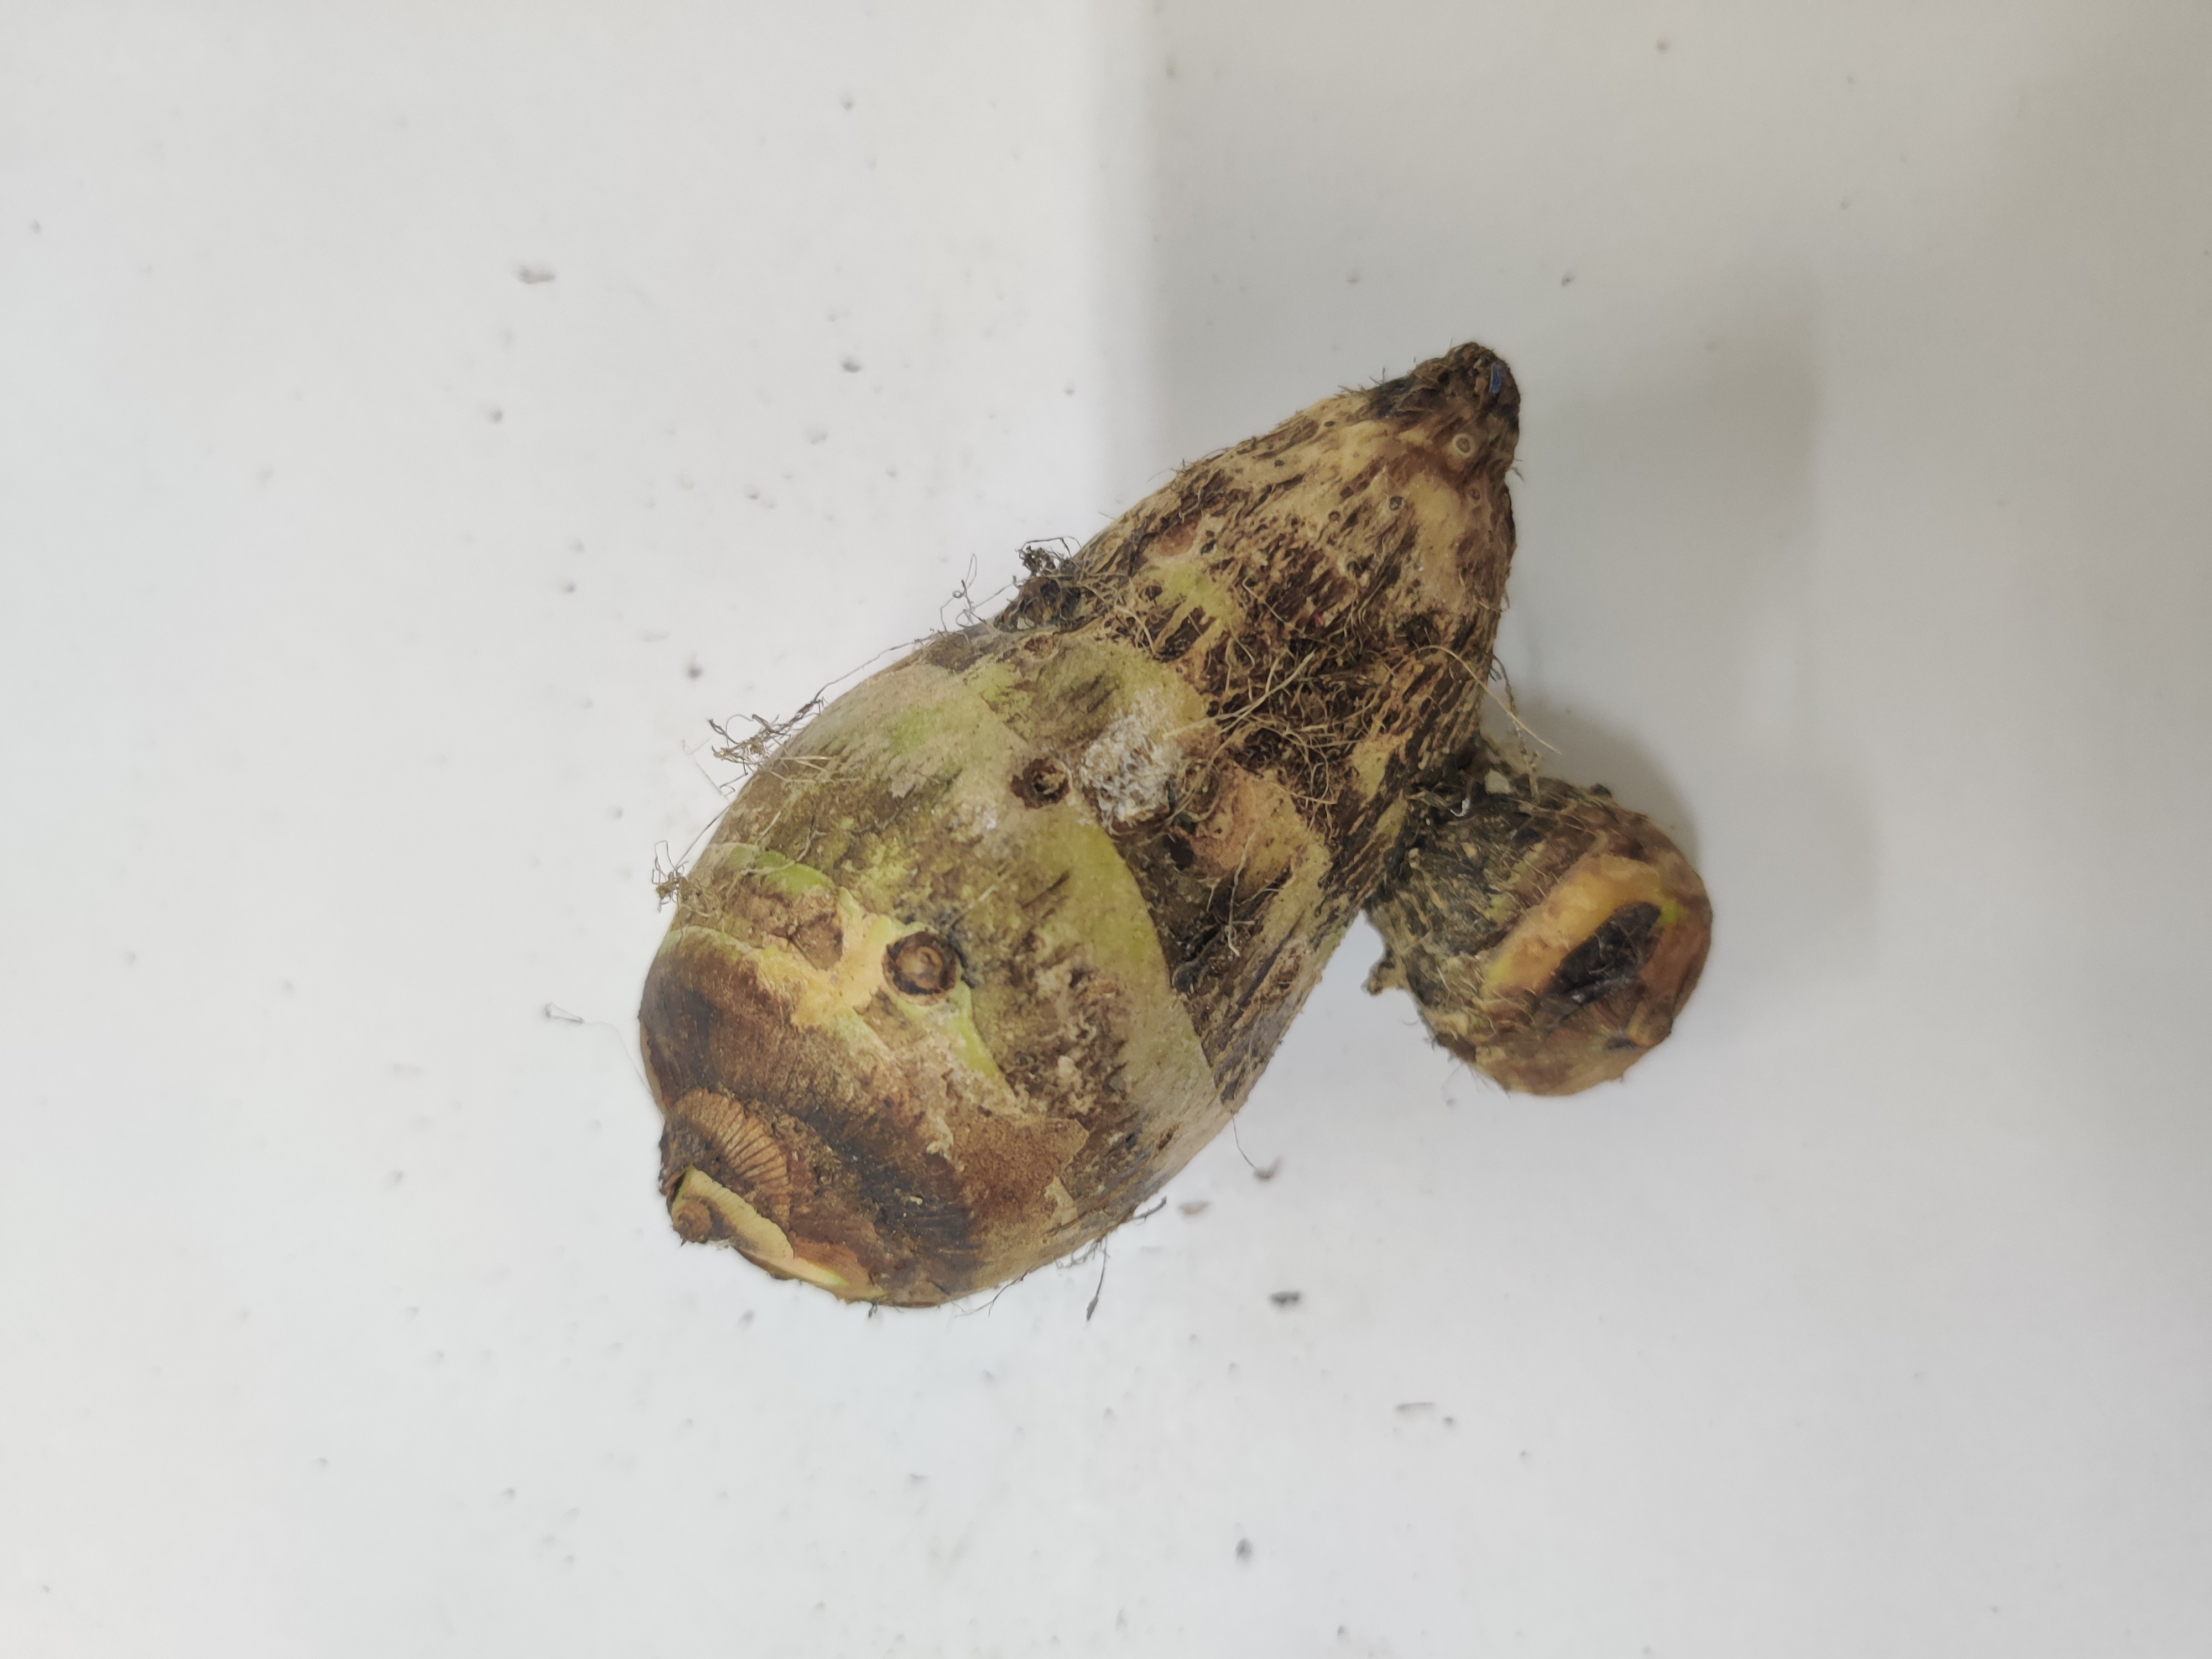
Crop: Taro root
Condition: Severely Damaged